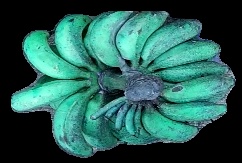
Variety: rasbale
Grade: grade3